Giovanni Maria Morandi

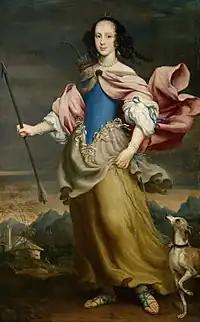
"Claudia Felicitas of Austria, dressed as Diana" (1666)

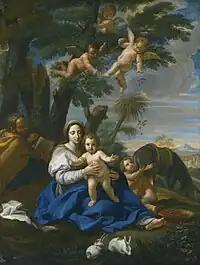
"Resting on the Flight into Egypt" (1680s)

Giovanni Maria Morandi (30 April 1622 – 18 February 1717) was an Italian Baroque painter, known for altarpieces and portraits.